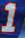
Number: 1